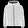
Label: Coat